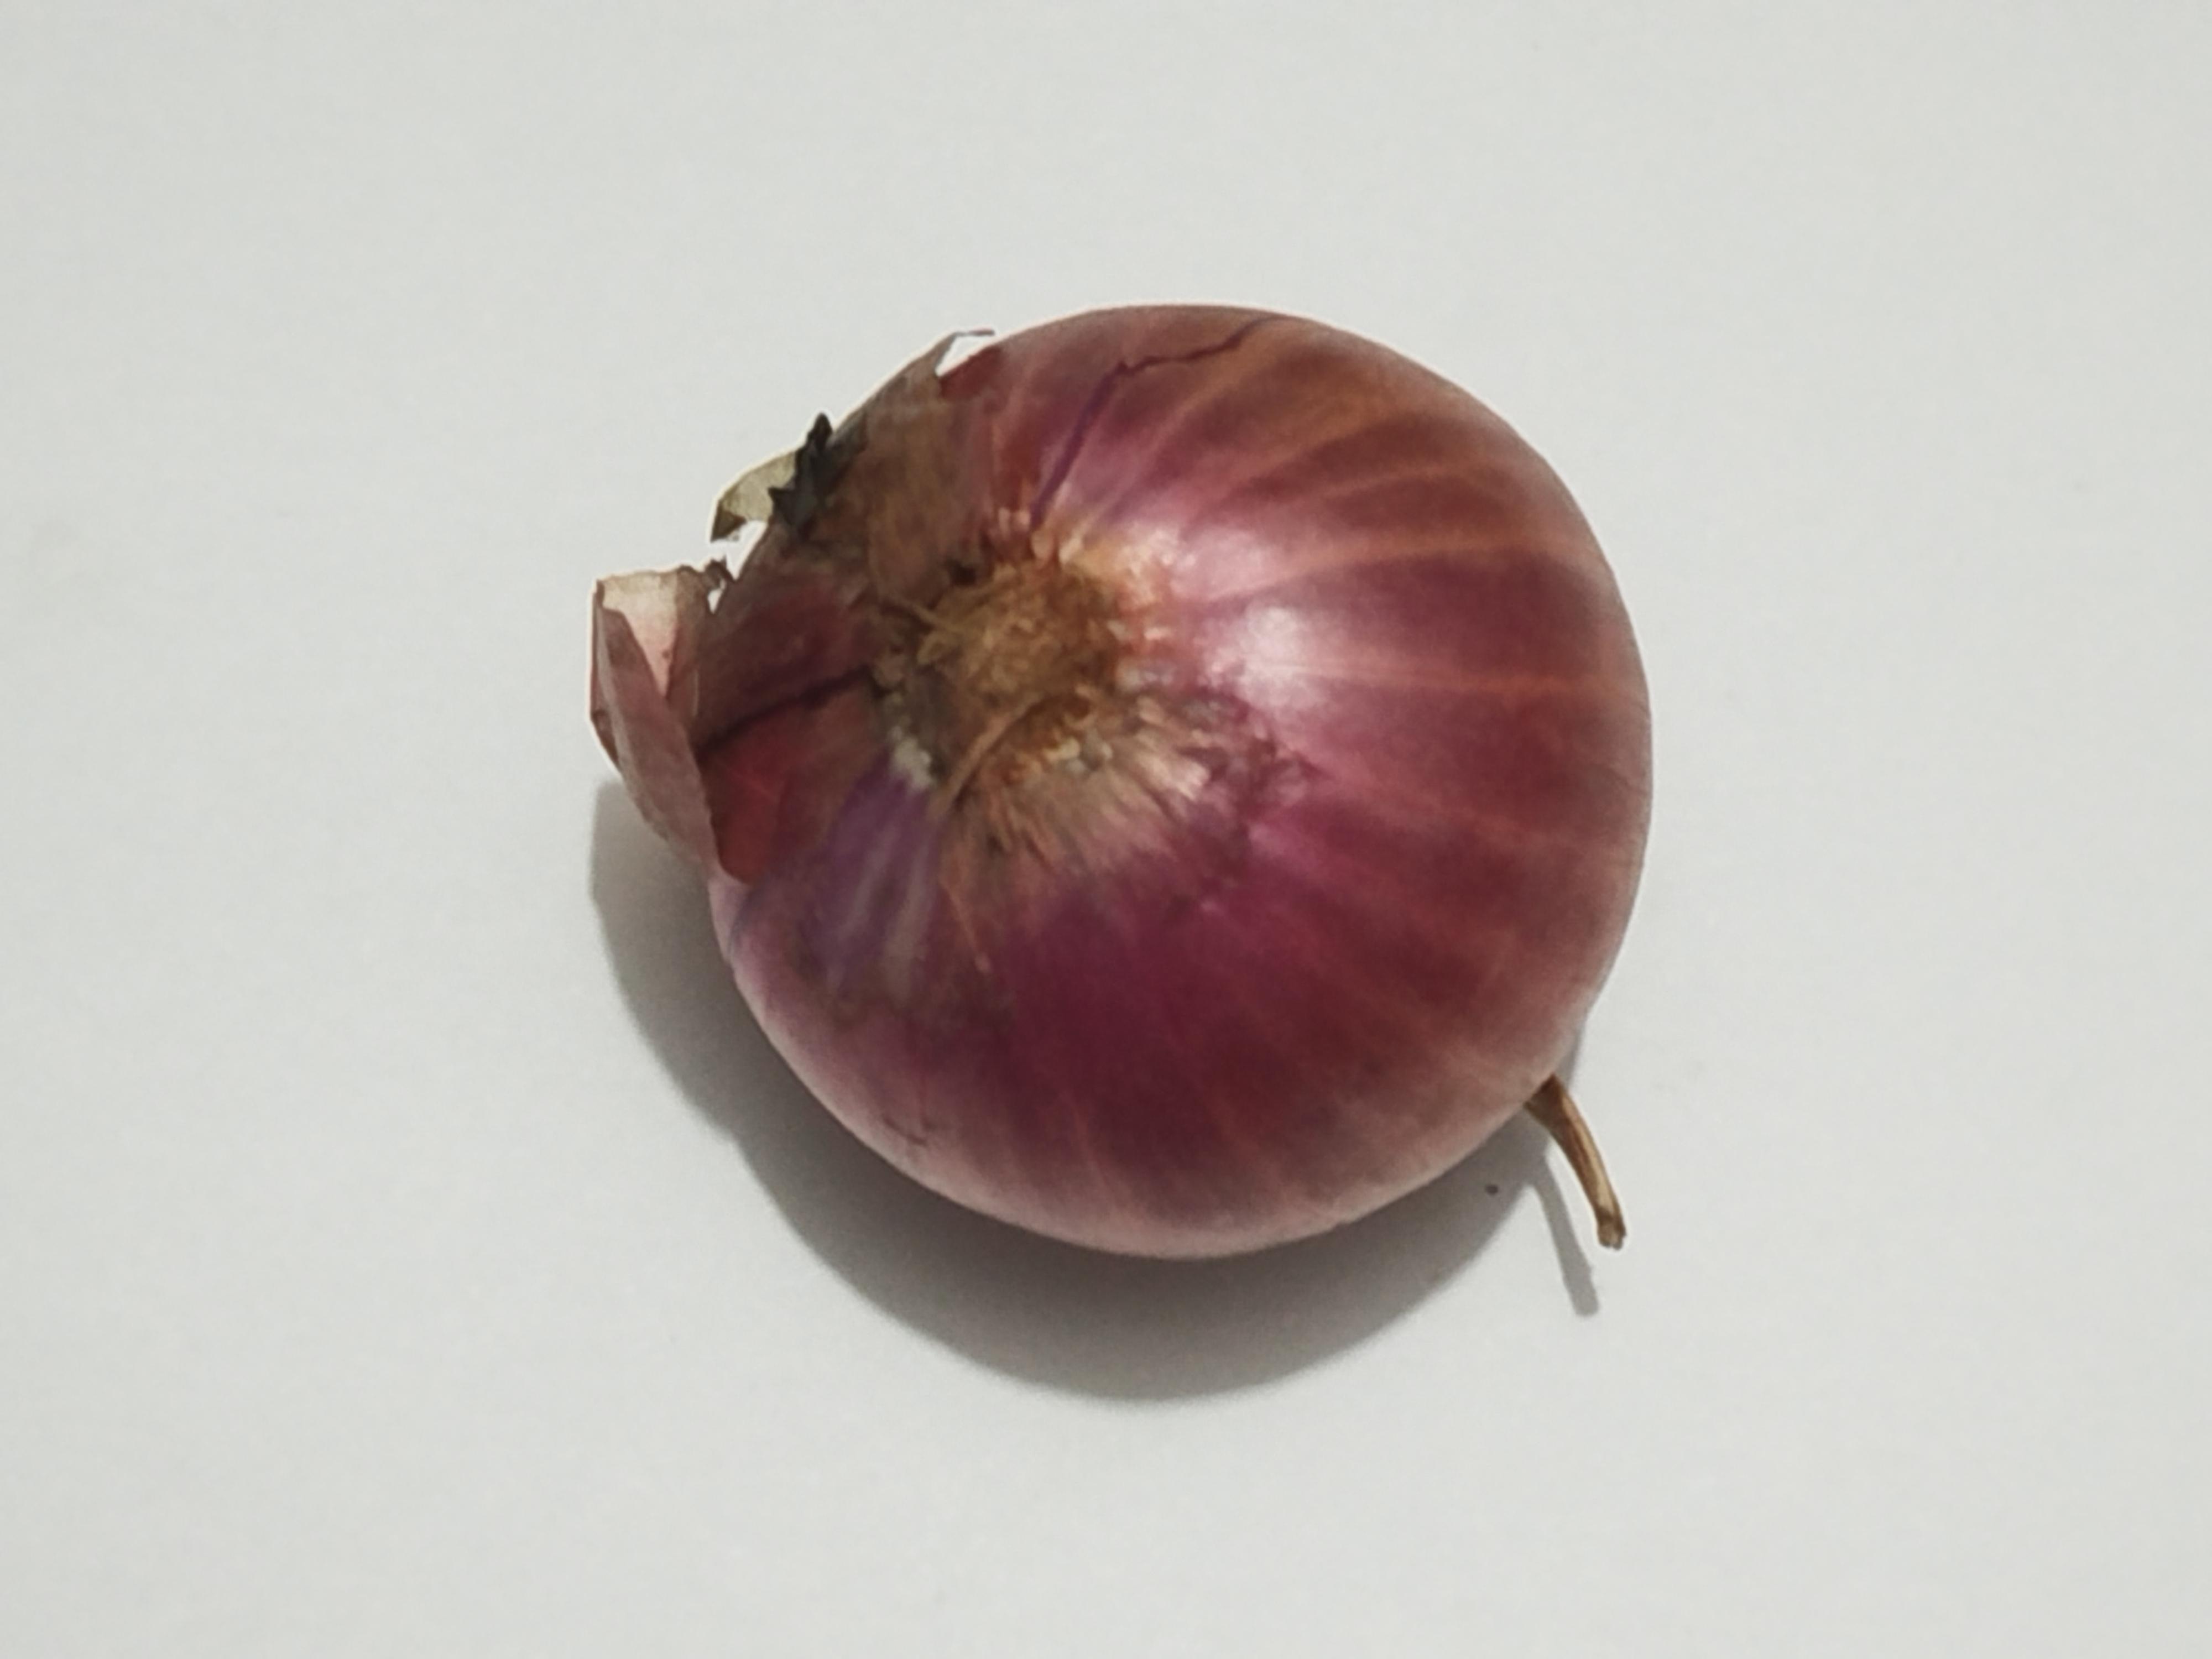
Label: Onion